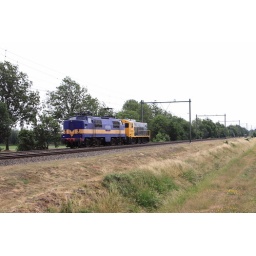
Op 2 juli 2010 werd de 2205 van SHD door de 1252 opgehaald in Amersfoort en naar de Watergraafsmeer gebracht.